Bosniak National Awakening

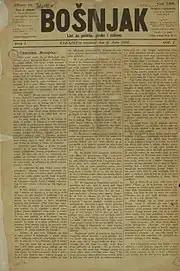
The newspaper "Bosniak", 1891.

literary works, Bašagić started writing as a student and published a song "Pjesma" "Bošnjaku" (English:Song to the Bosniak) in 1891 in the newspaper Bosniak, he wrote the following: